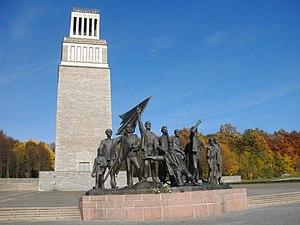
Buchenwald est un camp de concentration nazi créé en juillet 1937 sur la colline d'Ettersberg près de Weimar, en Allemagne. Destiné initialement à enfermer des opposants au régime nazi, pour la plupart communistes ou sociaux-démocrates, il reçoit par la suite quelque 10 000 juifs arrêtés lors de la nuit de cristal en 1938, ainsi que des Tsiganes, des homosexuels et des prisonniers de droits commun. Pendant la Seconde guerre mondiale, des prisonniers de guerre y sont également envoyés. Les prisonniers politiques y ont organisé une résistance.